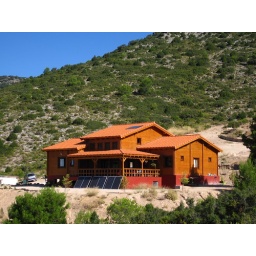
house in the mountains